Yangquan

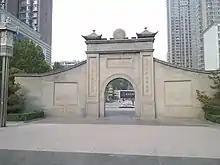
Baojin Park

Yangquan City was founded as part of the original Pingding County of the early Republic of China on 4 May 1947. It was later renamed Yangquan Industrial and Mining Zone. Yangquan City (Industrial and Mining Zone) has been under the jurisdiction of the Jin-Cha-Ji Border Region government, the North China people's Government and Shanxi Province.